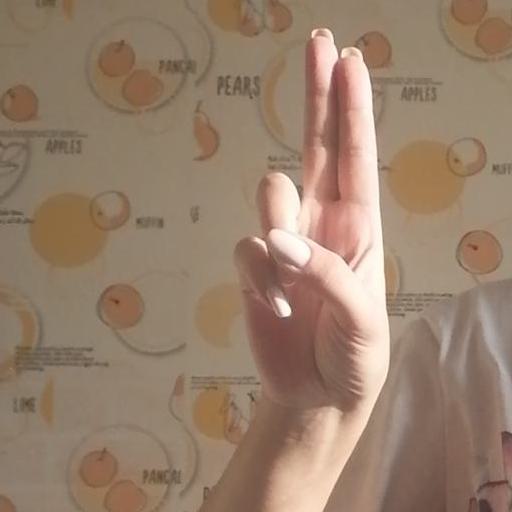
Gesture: two_up